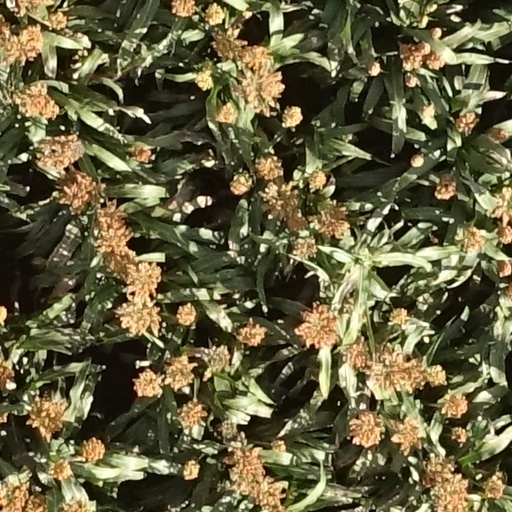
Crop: sorghum